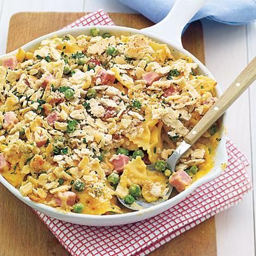
this baked pasta with peas and ingredient is quick , easy , and filling !